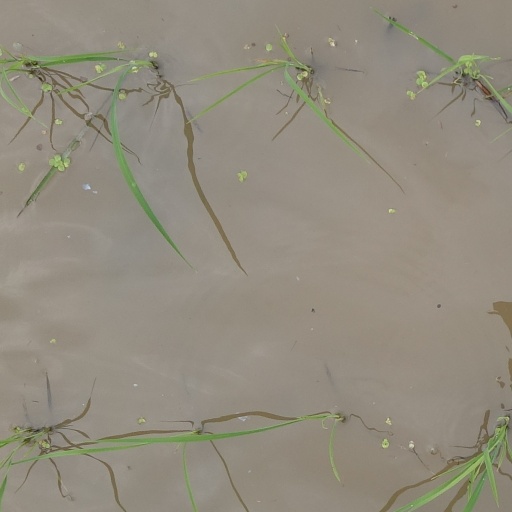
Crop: rice